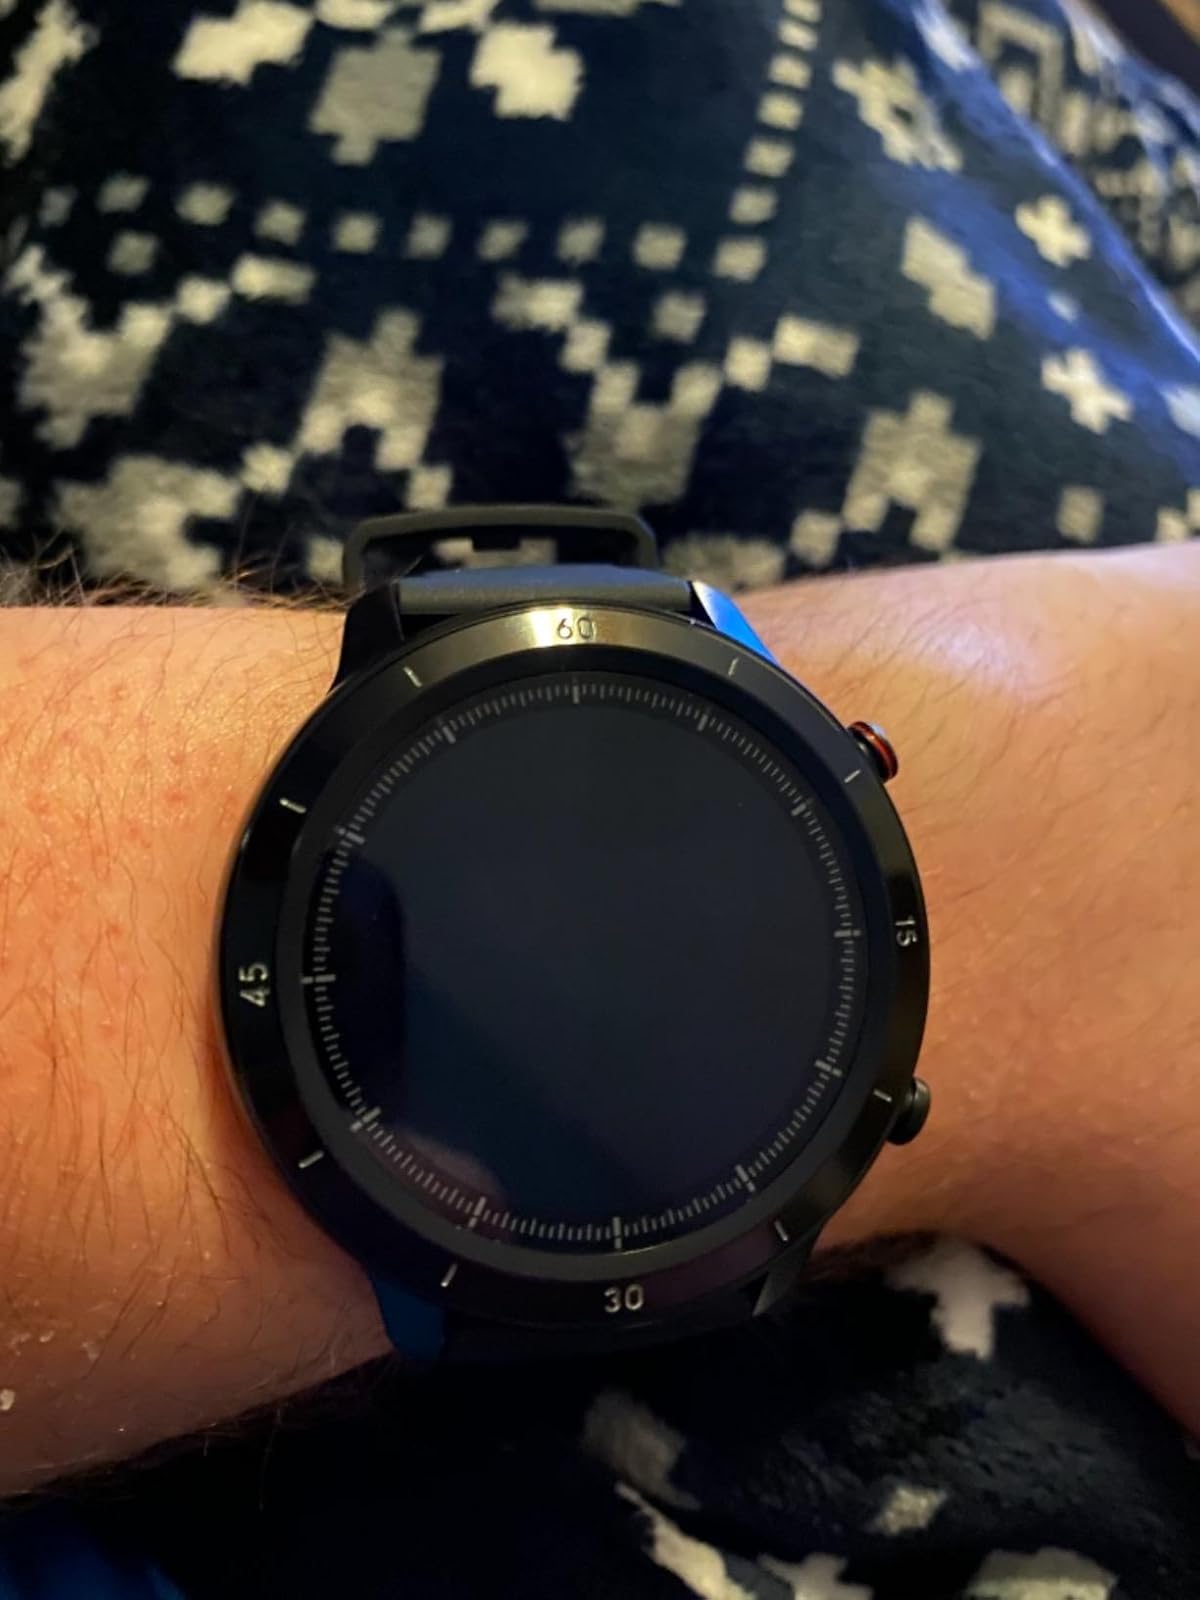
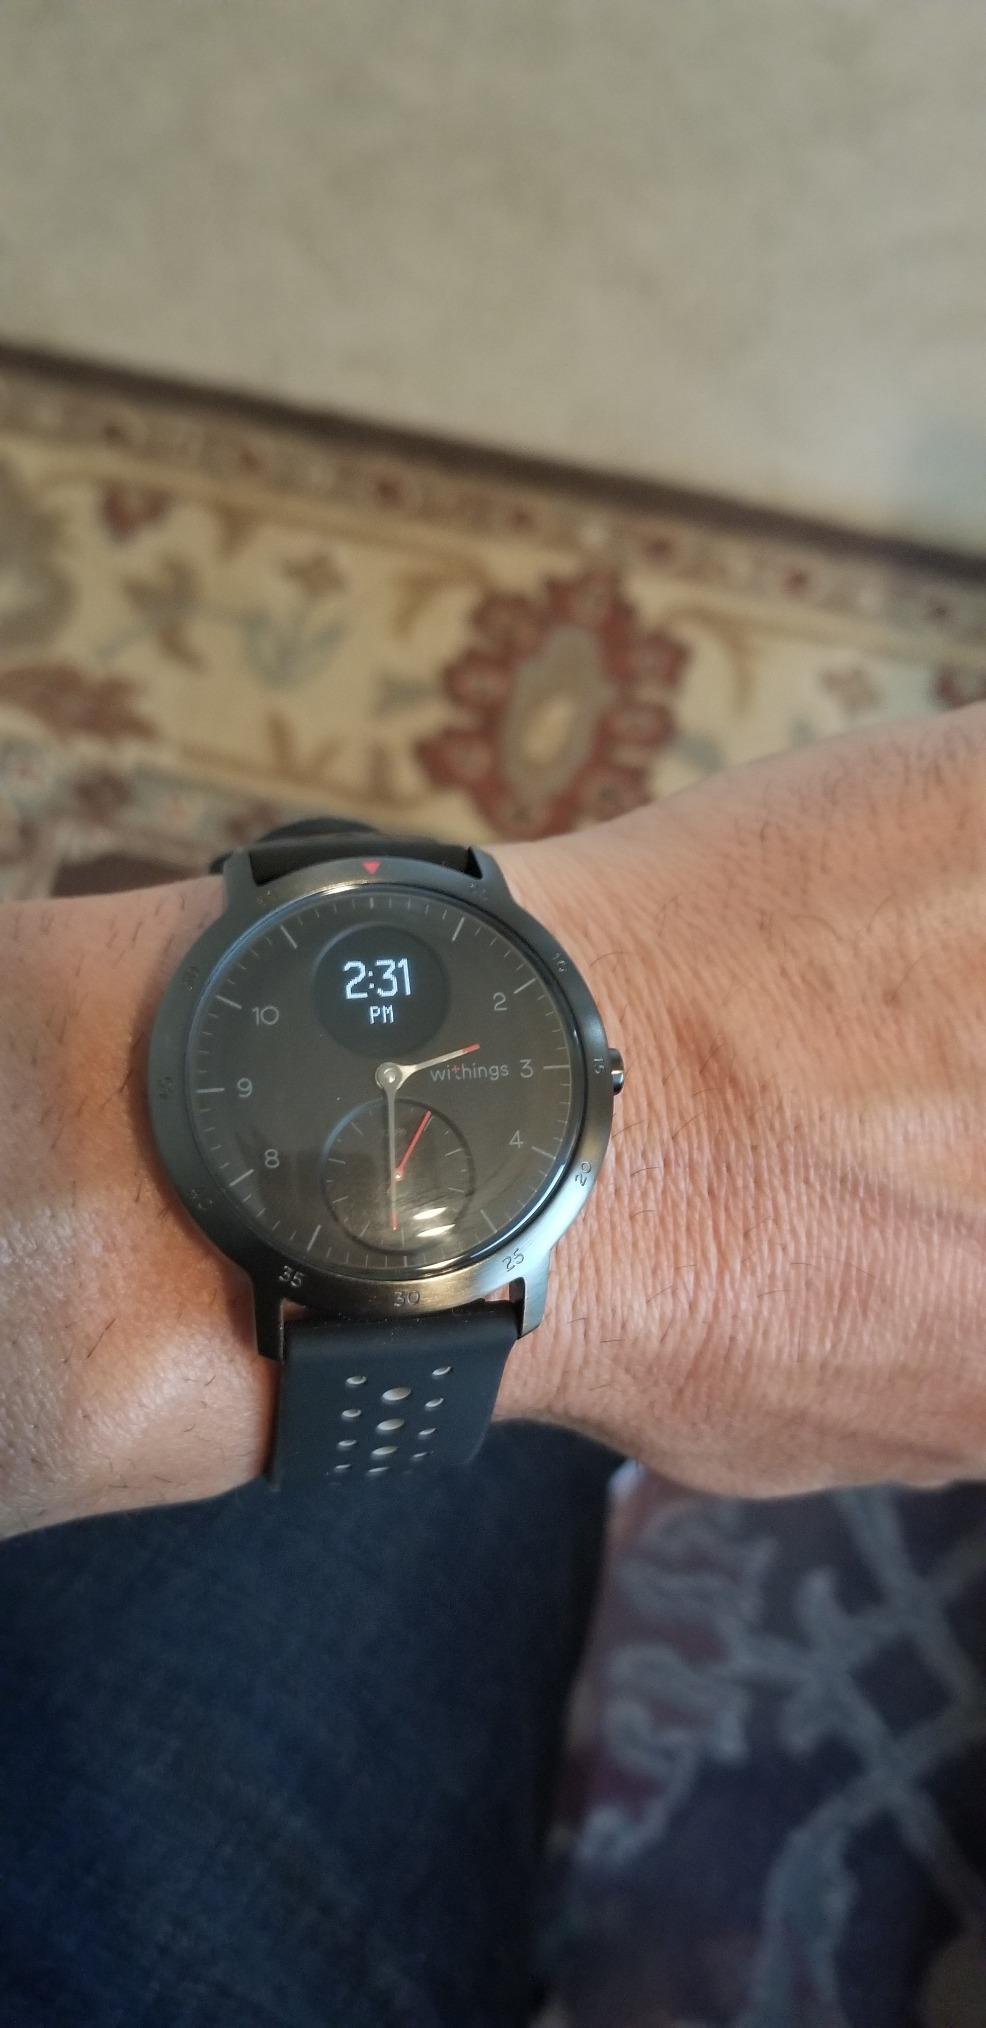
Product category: smartwatch
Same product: no